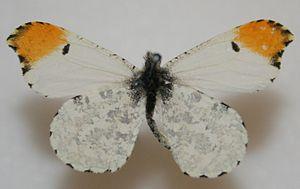
Anthocharis midea est un insecte lépidoptère de la famille des Pieridae de la sous-famille des Pierinae et du genre Anthocharis.